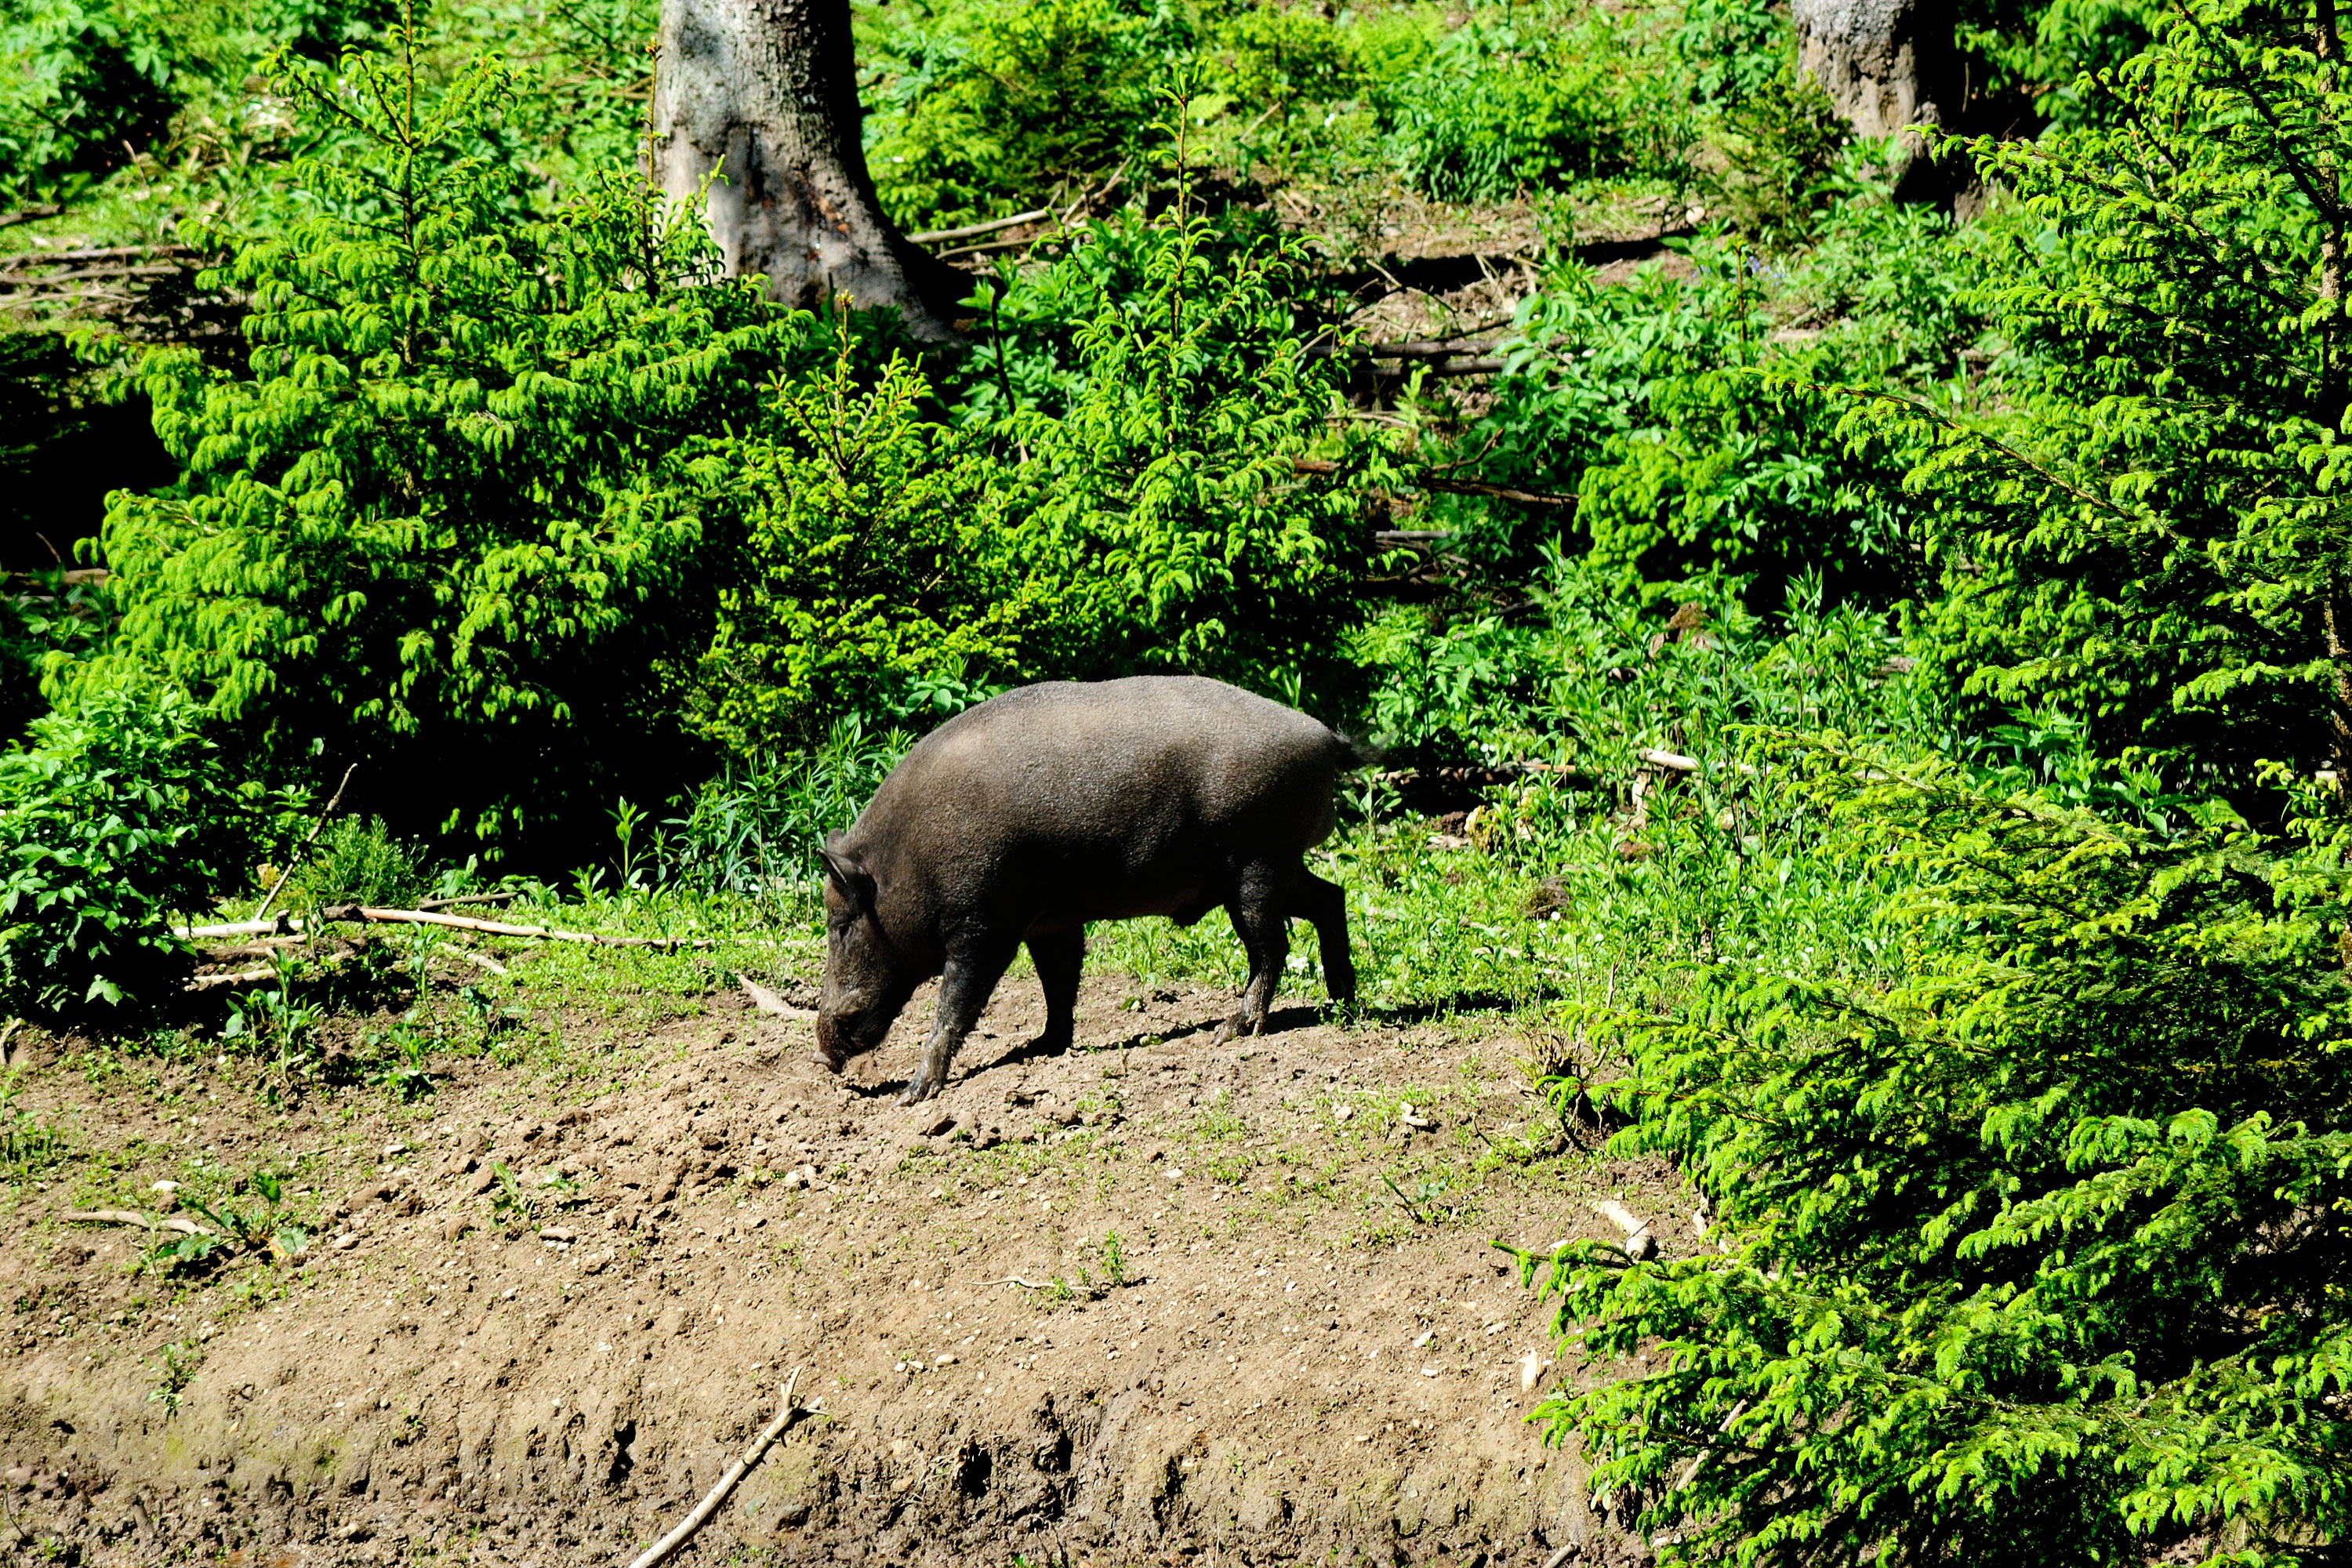
forest, wildlife, wild, grazing, mammal, fauna, boar, sow, pig, wild boar, pig like mammal